Trouble House Halt railway station

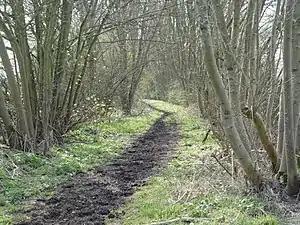
Site of Trouble House Halt in 2005

Trouble House Halt was a small station in Gloucestershire, England. It was on the Tetbury branch line between Kemble and between 1959 and 1964, when the line closed as part of the Beeching cuts.